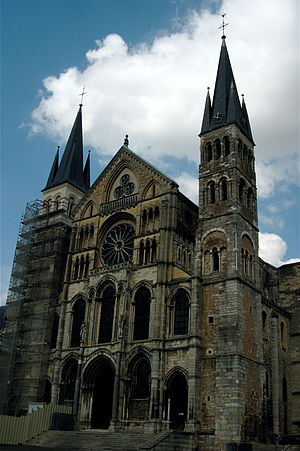
Reims Ærkebispesæde / Klosterkirken Saint-Remi
Basilika Saint-Rémi
Verdenssarv i Reims er et område på 4,16 ha i Reims i departementet Marne i regionen Champagne-Ardenne i det nordlige Frankrig. Verdensarven omfatter de tre vigtigste bygninger under Ærkebispesædet Reims. Det er domkirken Notre-Dame de Reims, Klosterkirken Saint-Remi og Tau-paladset.